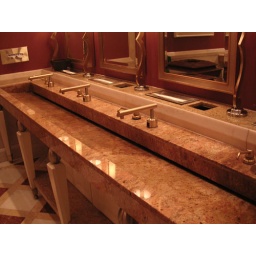
marble sink in the women's bathroom